Nicolás Peranic

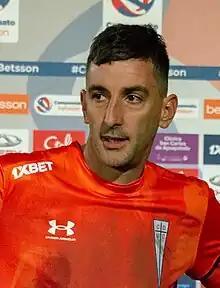
Peranic with Universidad Católica in 2023

Nicolás Aldo Peranic (born 2 June 1985) is an Argentine-Chilean footballer who plays for the Primera Division club Deportes Limache as goalkeeper.